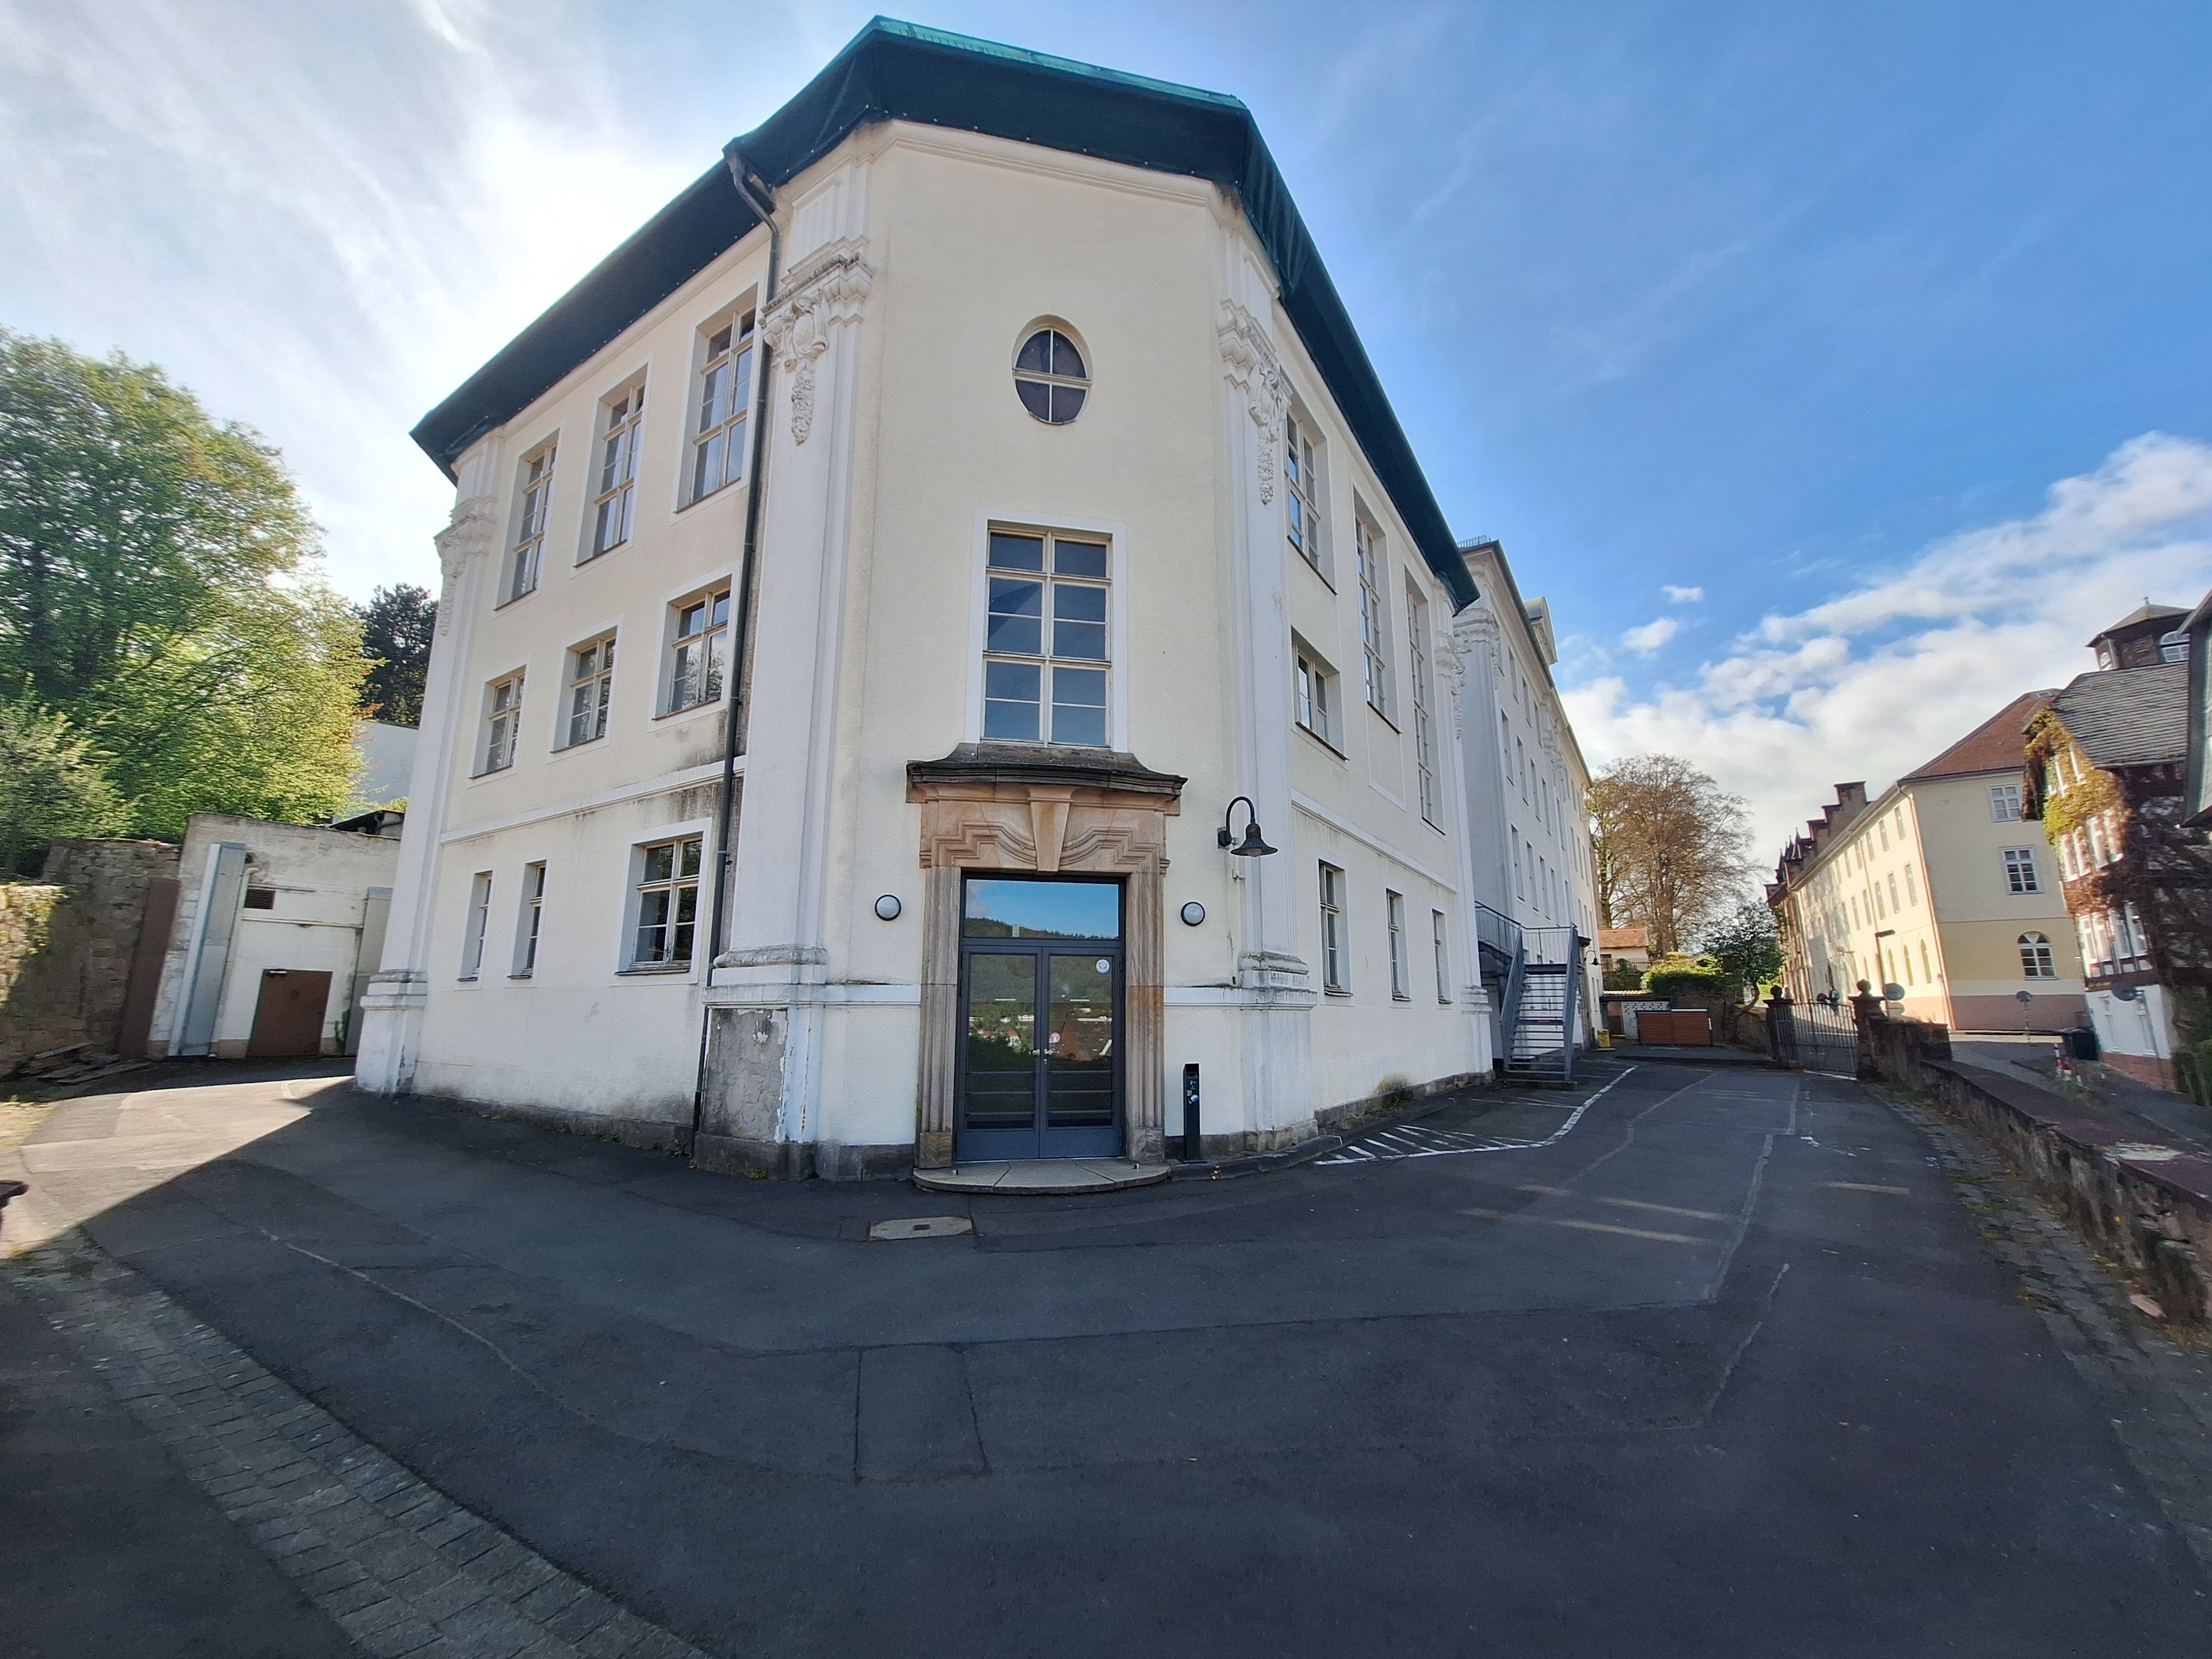
Building: Renthof 5